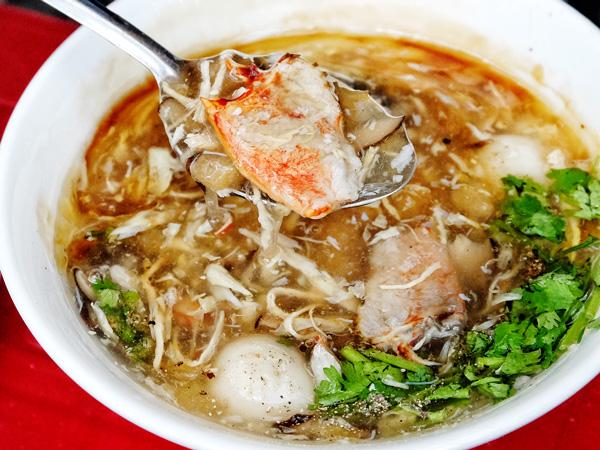
có một bát tô trắng đựng súp cua xuất hiện ở trong hình